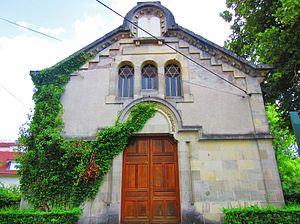
Synagogue Vittel
Inventaire du patrimoine juif de Lorraine, classé par département et par lettre alphabétique de communes.
Vittel est une commune française située dans le département des Vosges en région Grand Est, connue mondialement pour son eau minérale.
La présente liste de synagogues de France ne se veut pas exhaustive.